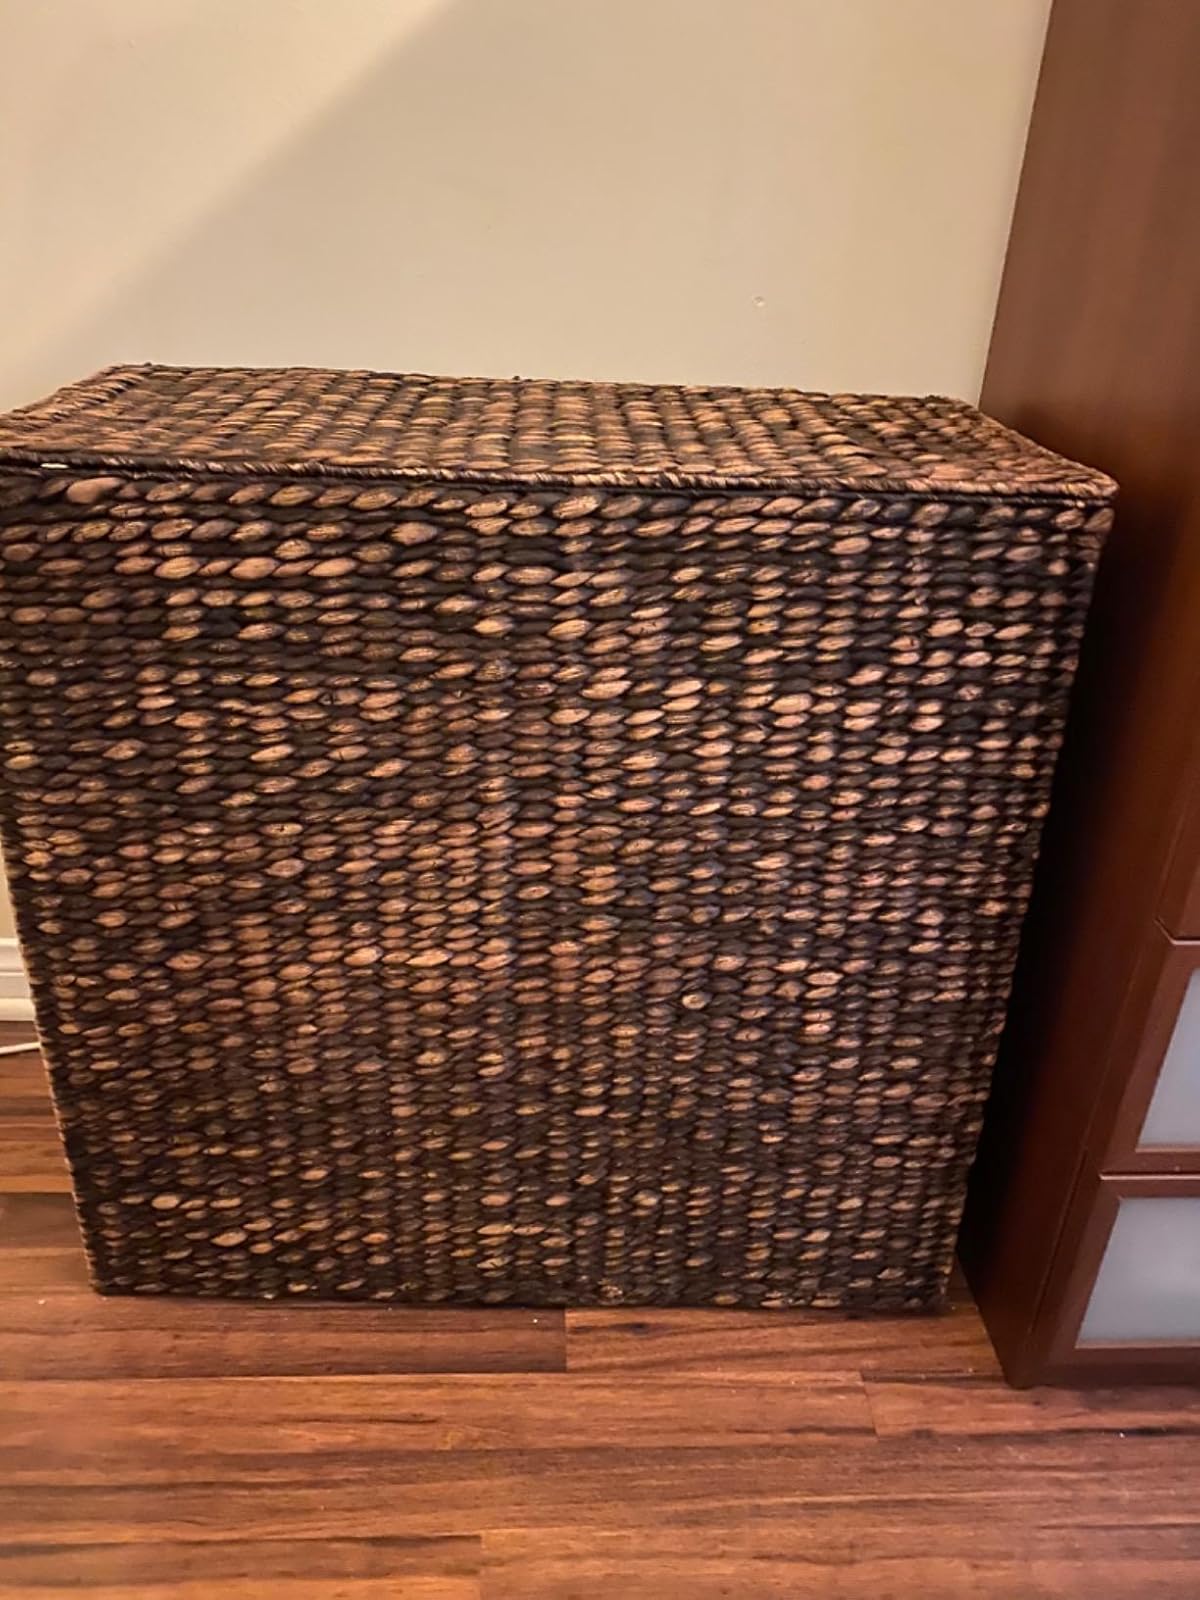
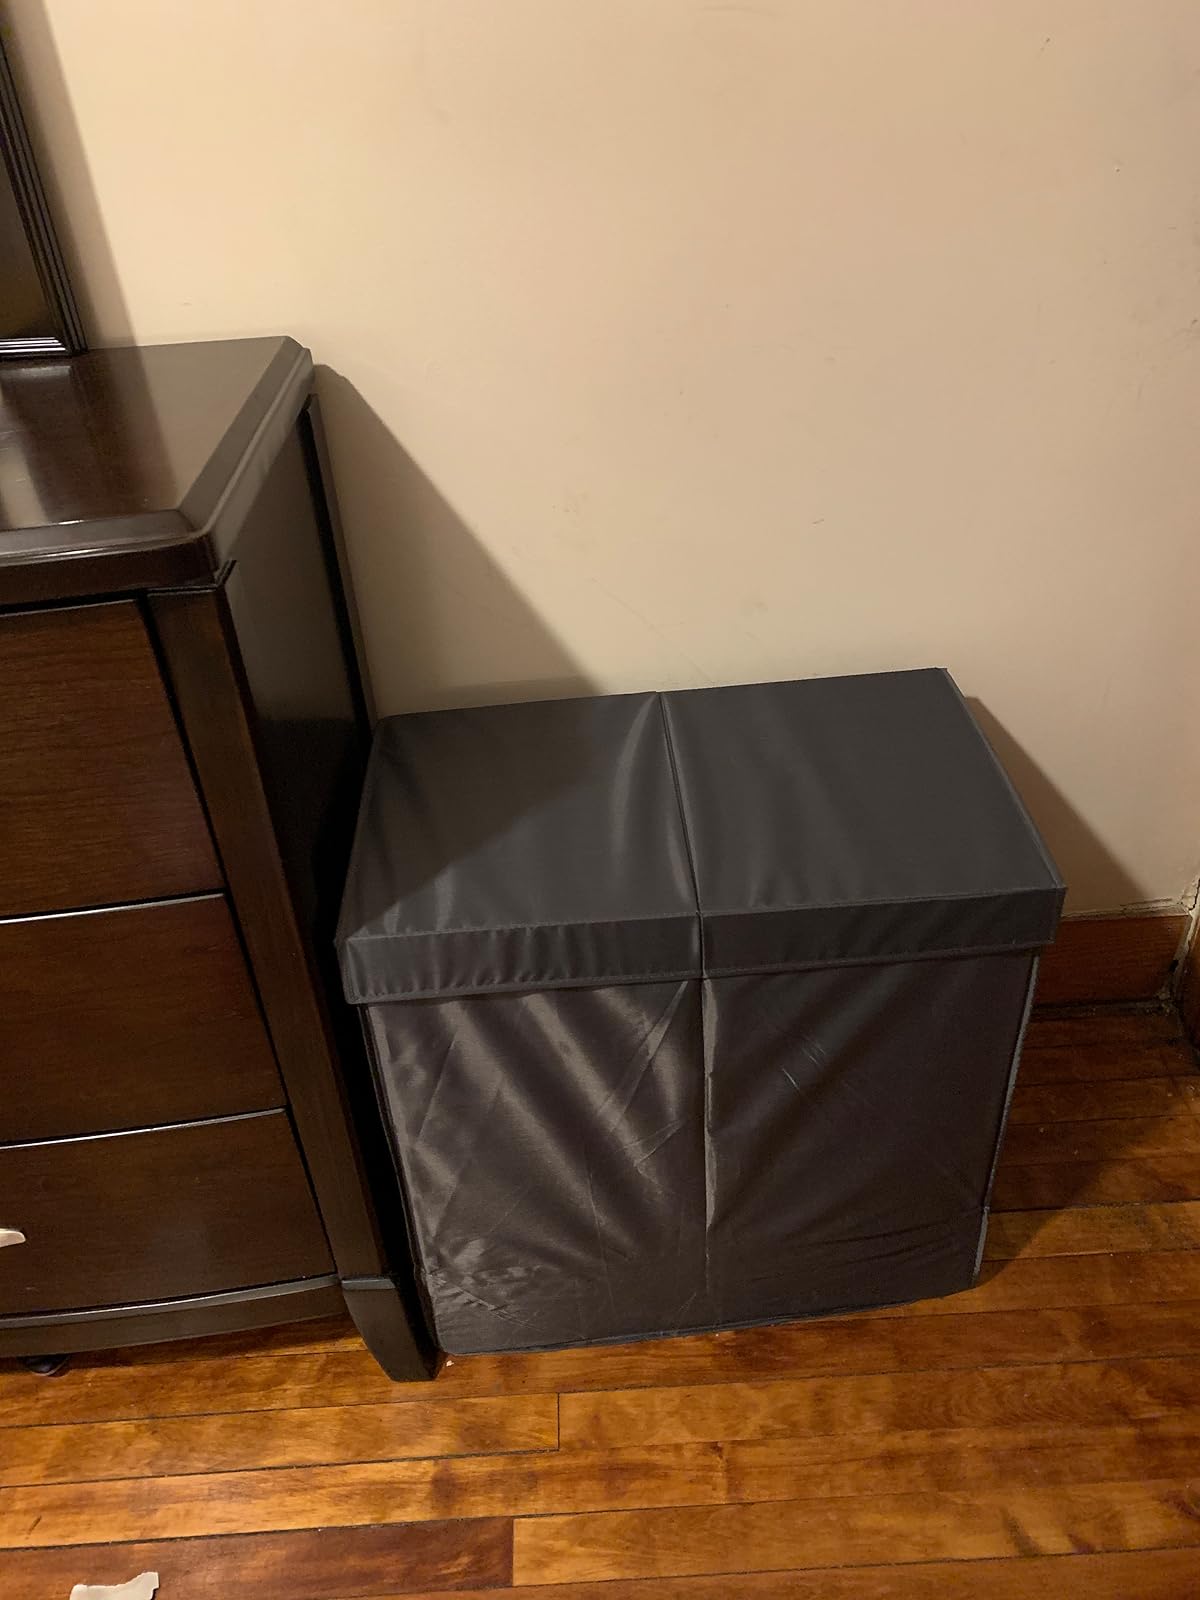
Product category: items_hamper
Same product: no